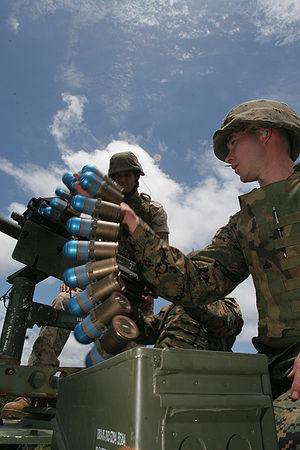
Les grenades de 40 mm ont été développées dans les années 1960. Il s'agit d'une munition explosive encartouchée de calibre moyen, pouvant être tirée depuis un canon spécifique. Les grenades de 40 mm existent en plusieurs versions, pour les armes légères et les armes lourdes.